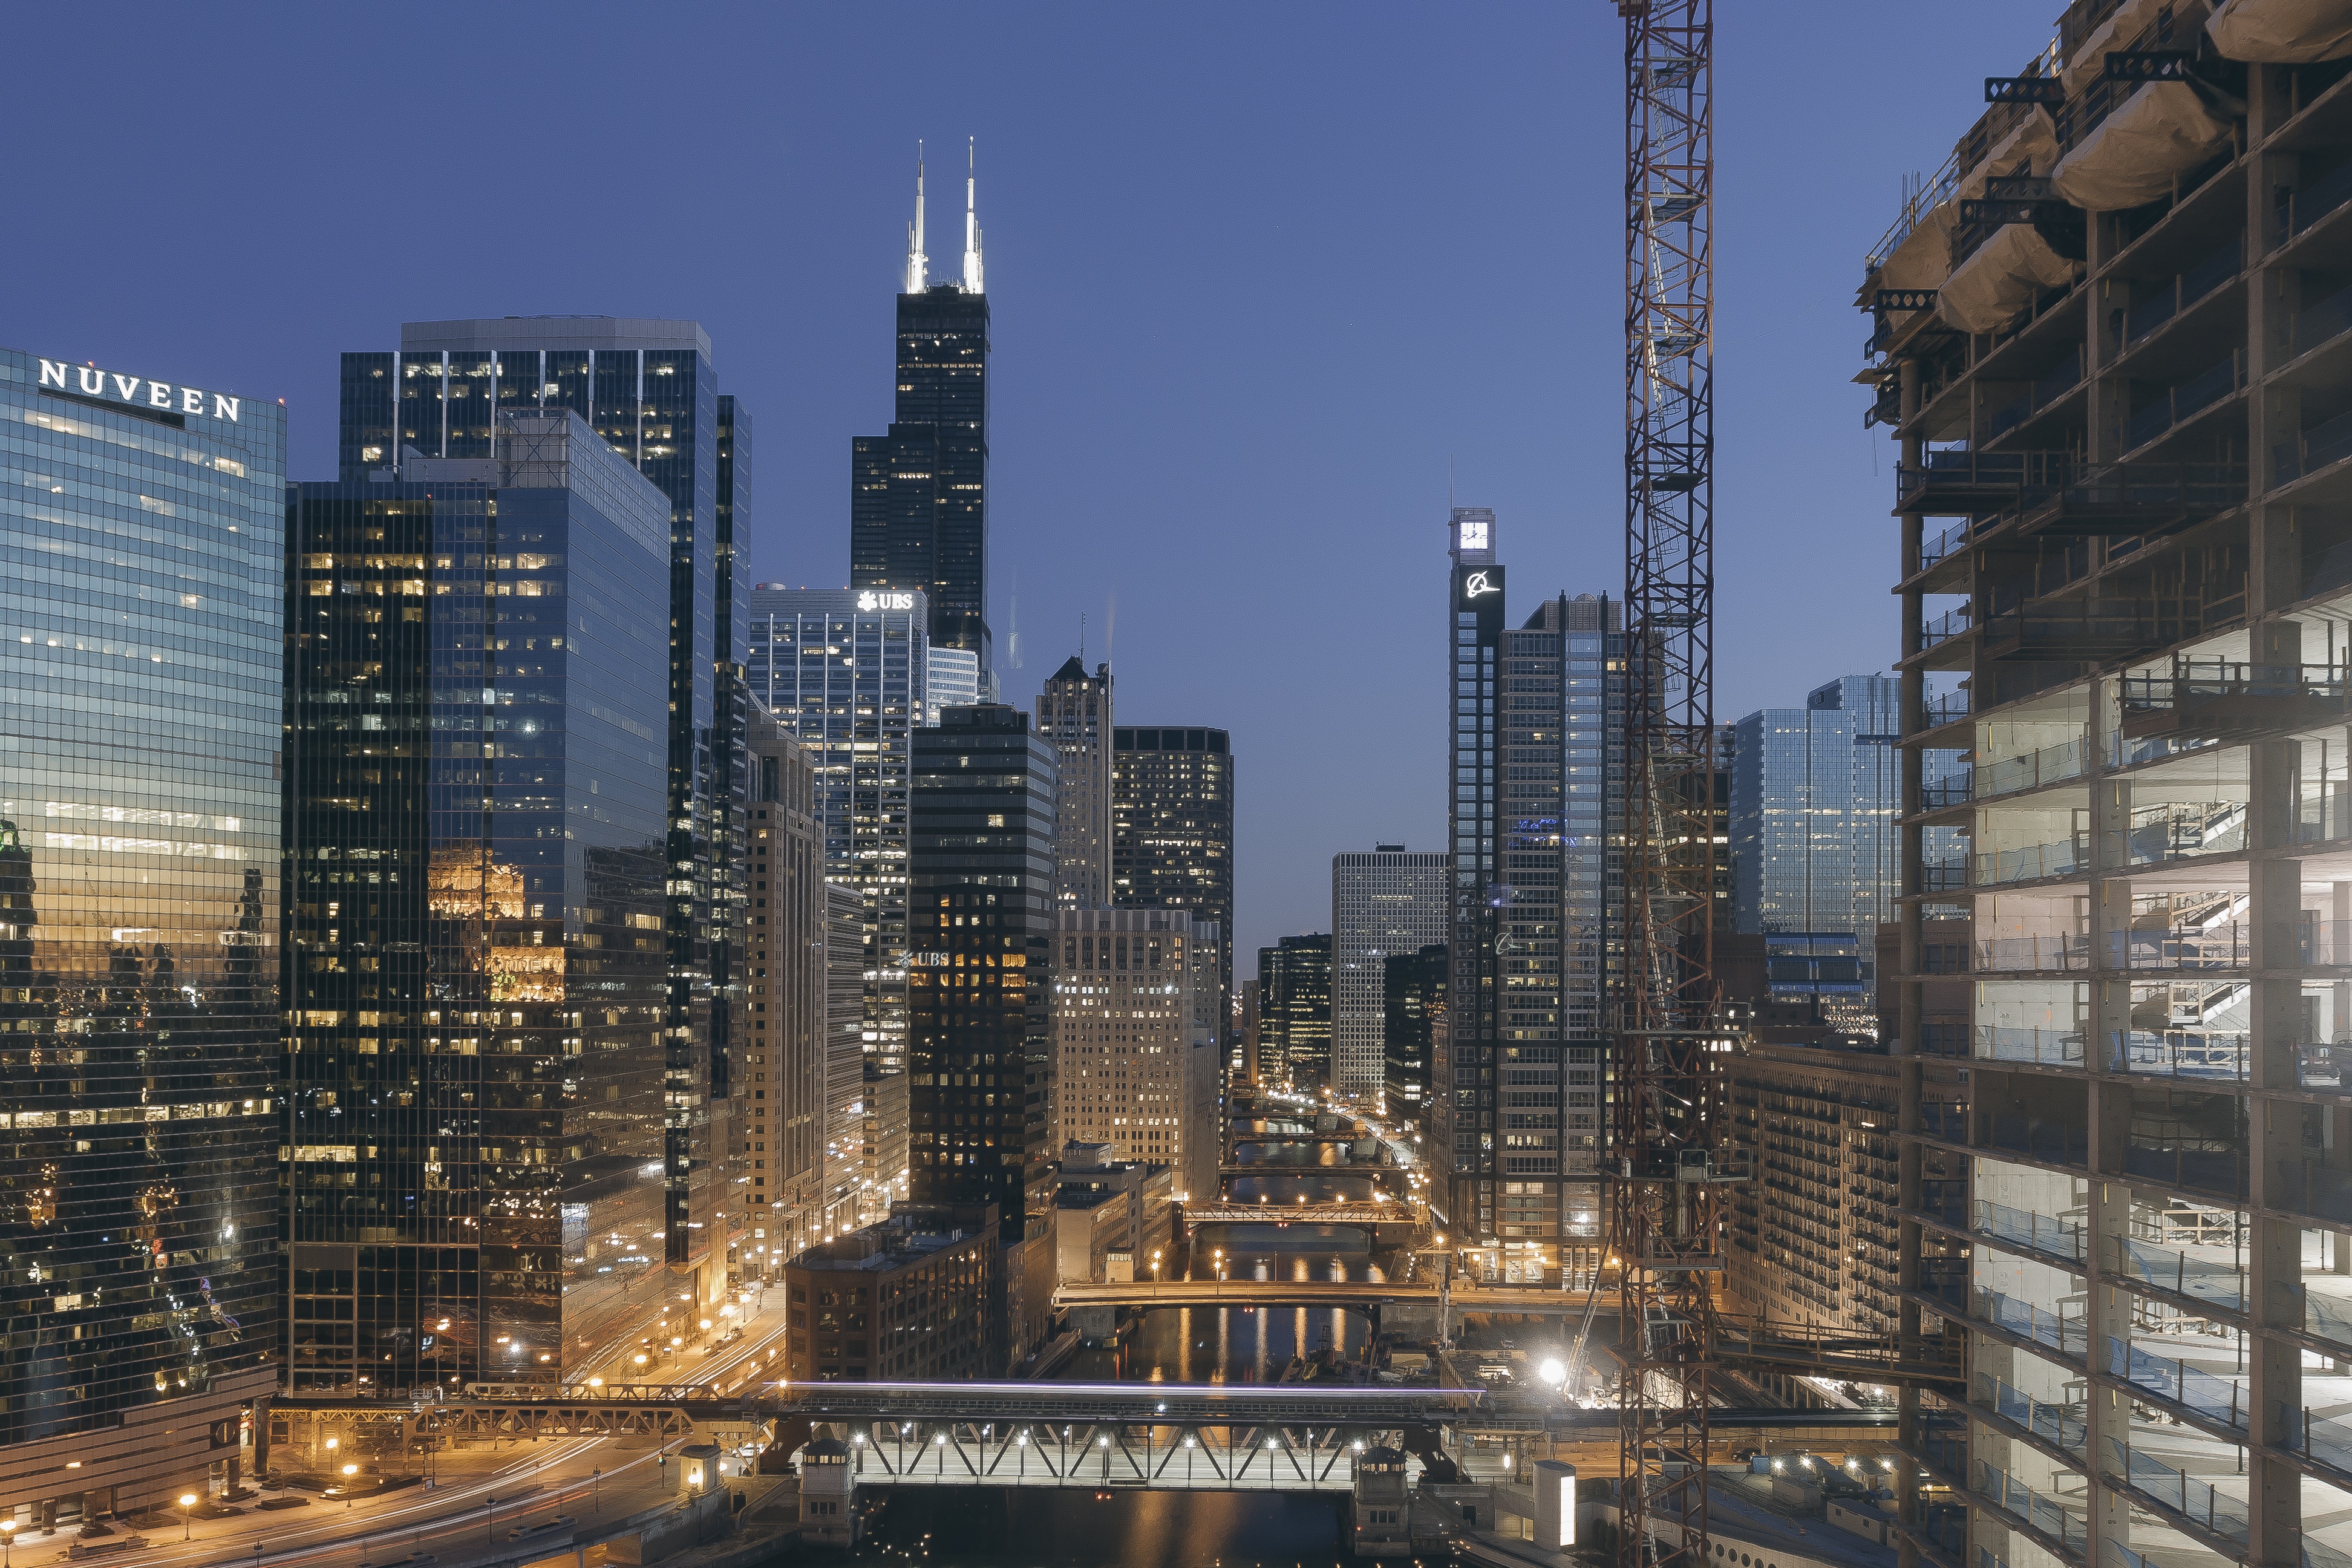
water, architecture, structure, sky, sunset, skyline, night, view, building, city, skyscraper, river, cityscape, downtown, dusk, evening, twilight, reflection, tower, usa, office, landmark, chicago, business, tourism, tower block, illuminated, outdoors, south, illinois, development, metropolis, sears, el train, willis tower, sears tower, urban area, human settlement, metropolitan area